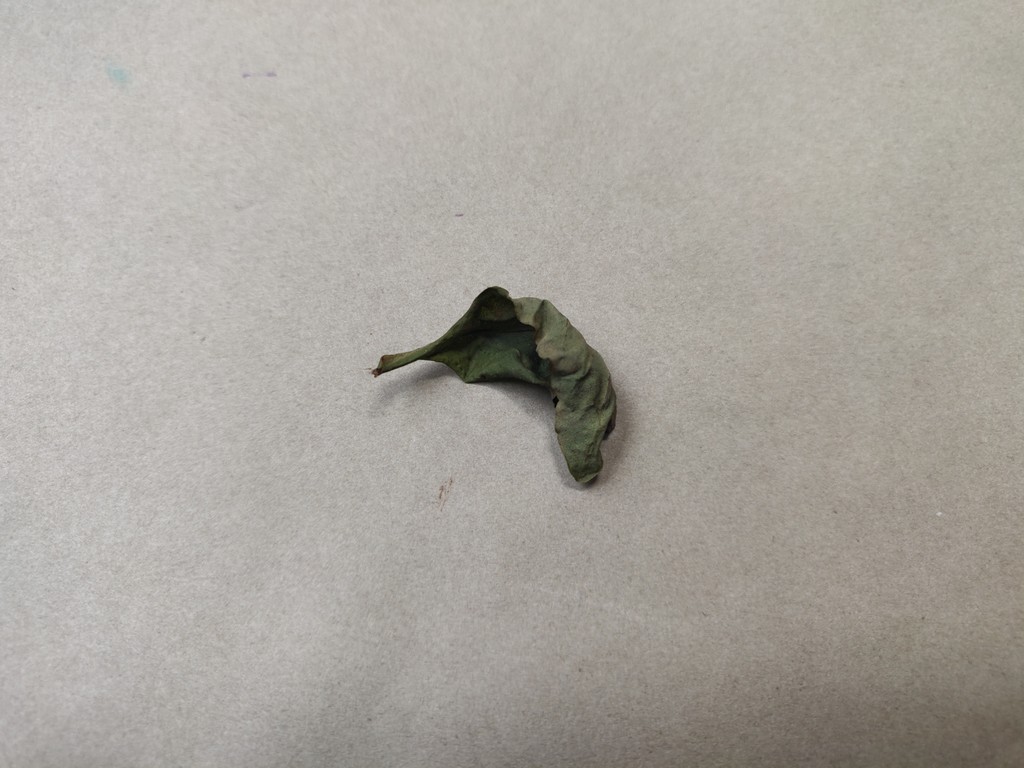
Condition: Dried
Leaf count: single
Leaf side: unknown